Renaissance garden

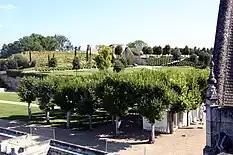
Garden of the Château d' Amboise with trees, boxwoods, and vines

The Renaissance gardens varied in their form across different regions, such as Italy, France, and German-speaking areas. These differences were primarily influenced by the circumstances surrounding their creation. New gardens in Italy were often established in previously undeveloped rural locations. In contrast, gardens in France and German-speaking regions were often built within existing castles and palaces, utilizing available spaces, and frequently repurposing former fortifications. The distinct requirements and preferences of the builders also contributed to the variations. The French gardens were often commissioned by members of the higher nobility, whereas the creation of gardens in Italy saw a greater involvement from the affluent patrician class. The climate also had an impact on determining design options. Despite these regional distinctions, there were stylistic elements that were shared.